Jamali Kamboh

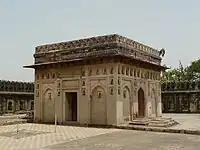
Jamali Kamali tomb, Mehrauli Archeological Park, Delhi

Jamali came from a Sunni family but was initiated into Sufism by the teacher Shaikh Sama'al-Din Kamboh. He was the tutor of Sultan Sikandar Lodhi and had married the daughter of Shaikh Sama'al-Din Kamboh. He lived at Mehrauli during the reign of Sultan Sikandar Lodhi (reign 1489 AD-1517 AD) and later composed panegyrics to the first of the Mughal emperor, Babur (b. 1483, d. 1530 AD) and his successor Humayun.